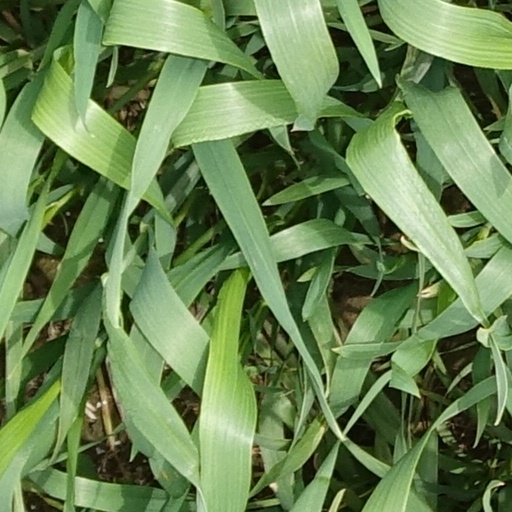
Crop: wheat